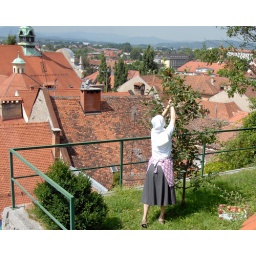
264 Picking apples beneath the castle walls Lubljana Slovenia